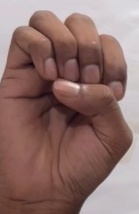
ASL sign: E